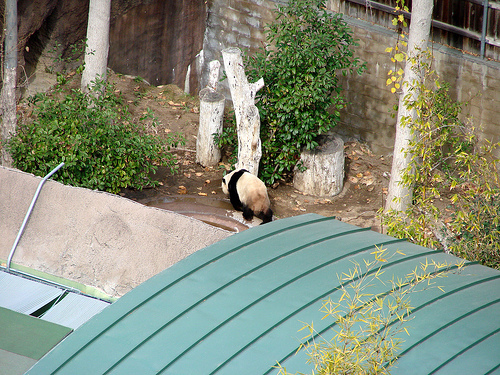
Label: pandas